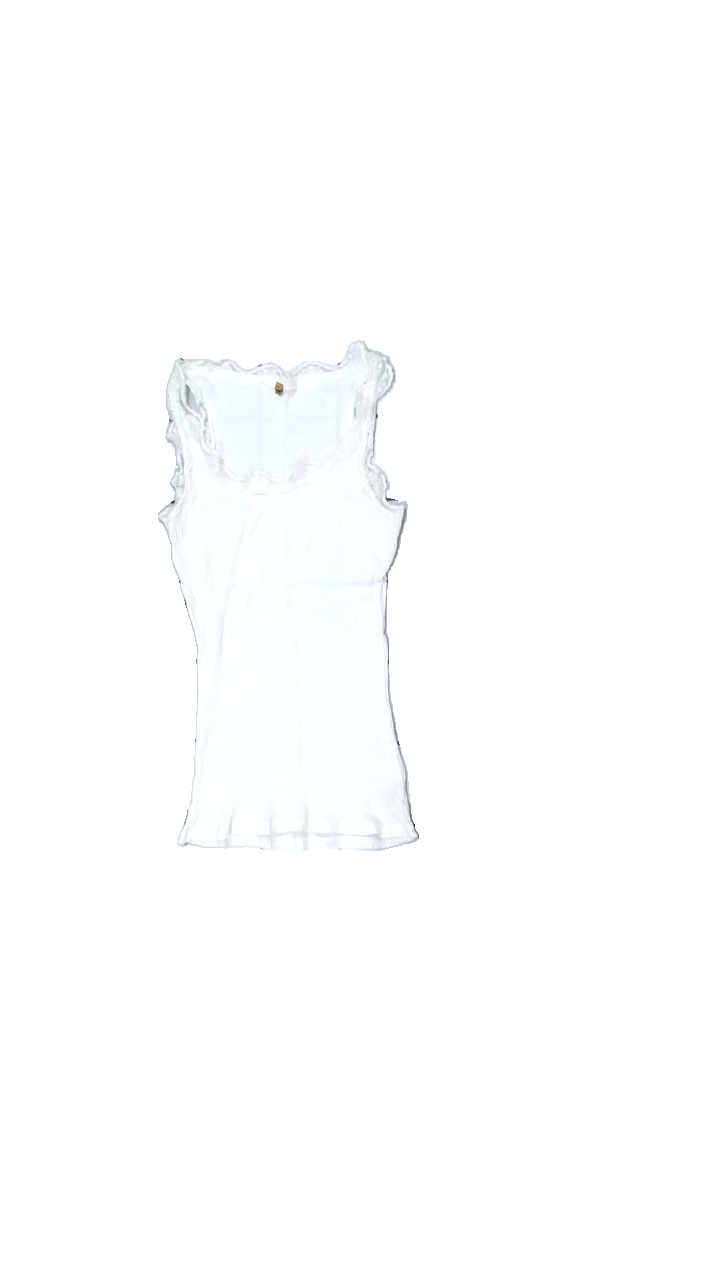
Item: Tank Top (Ladies)
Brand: Missing
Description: vitt linne med spets runt halsen, hål i söm
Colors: White
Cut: Regular
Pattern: Lace
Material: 100% cotton
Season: All
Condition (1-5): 3
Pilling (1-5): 5
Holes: Major
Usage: Export
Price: <50